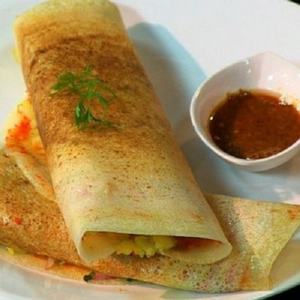
Dish: dosa